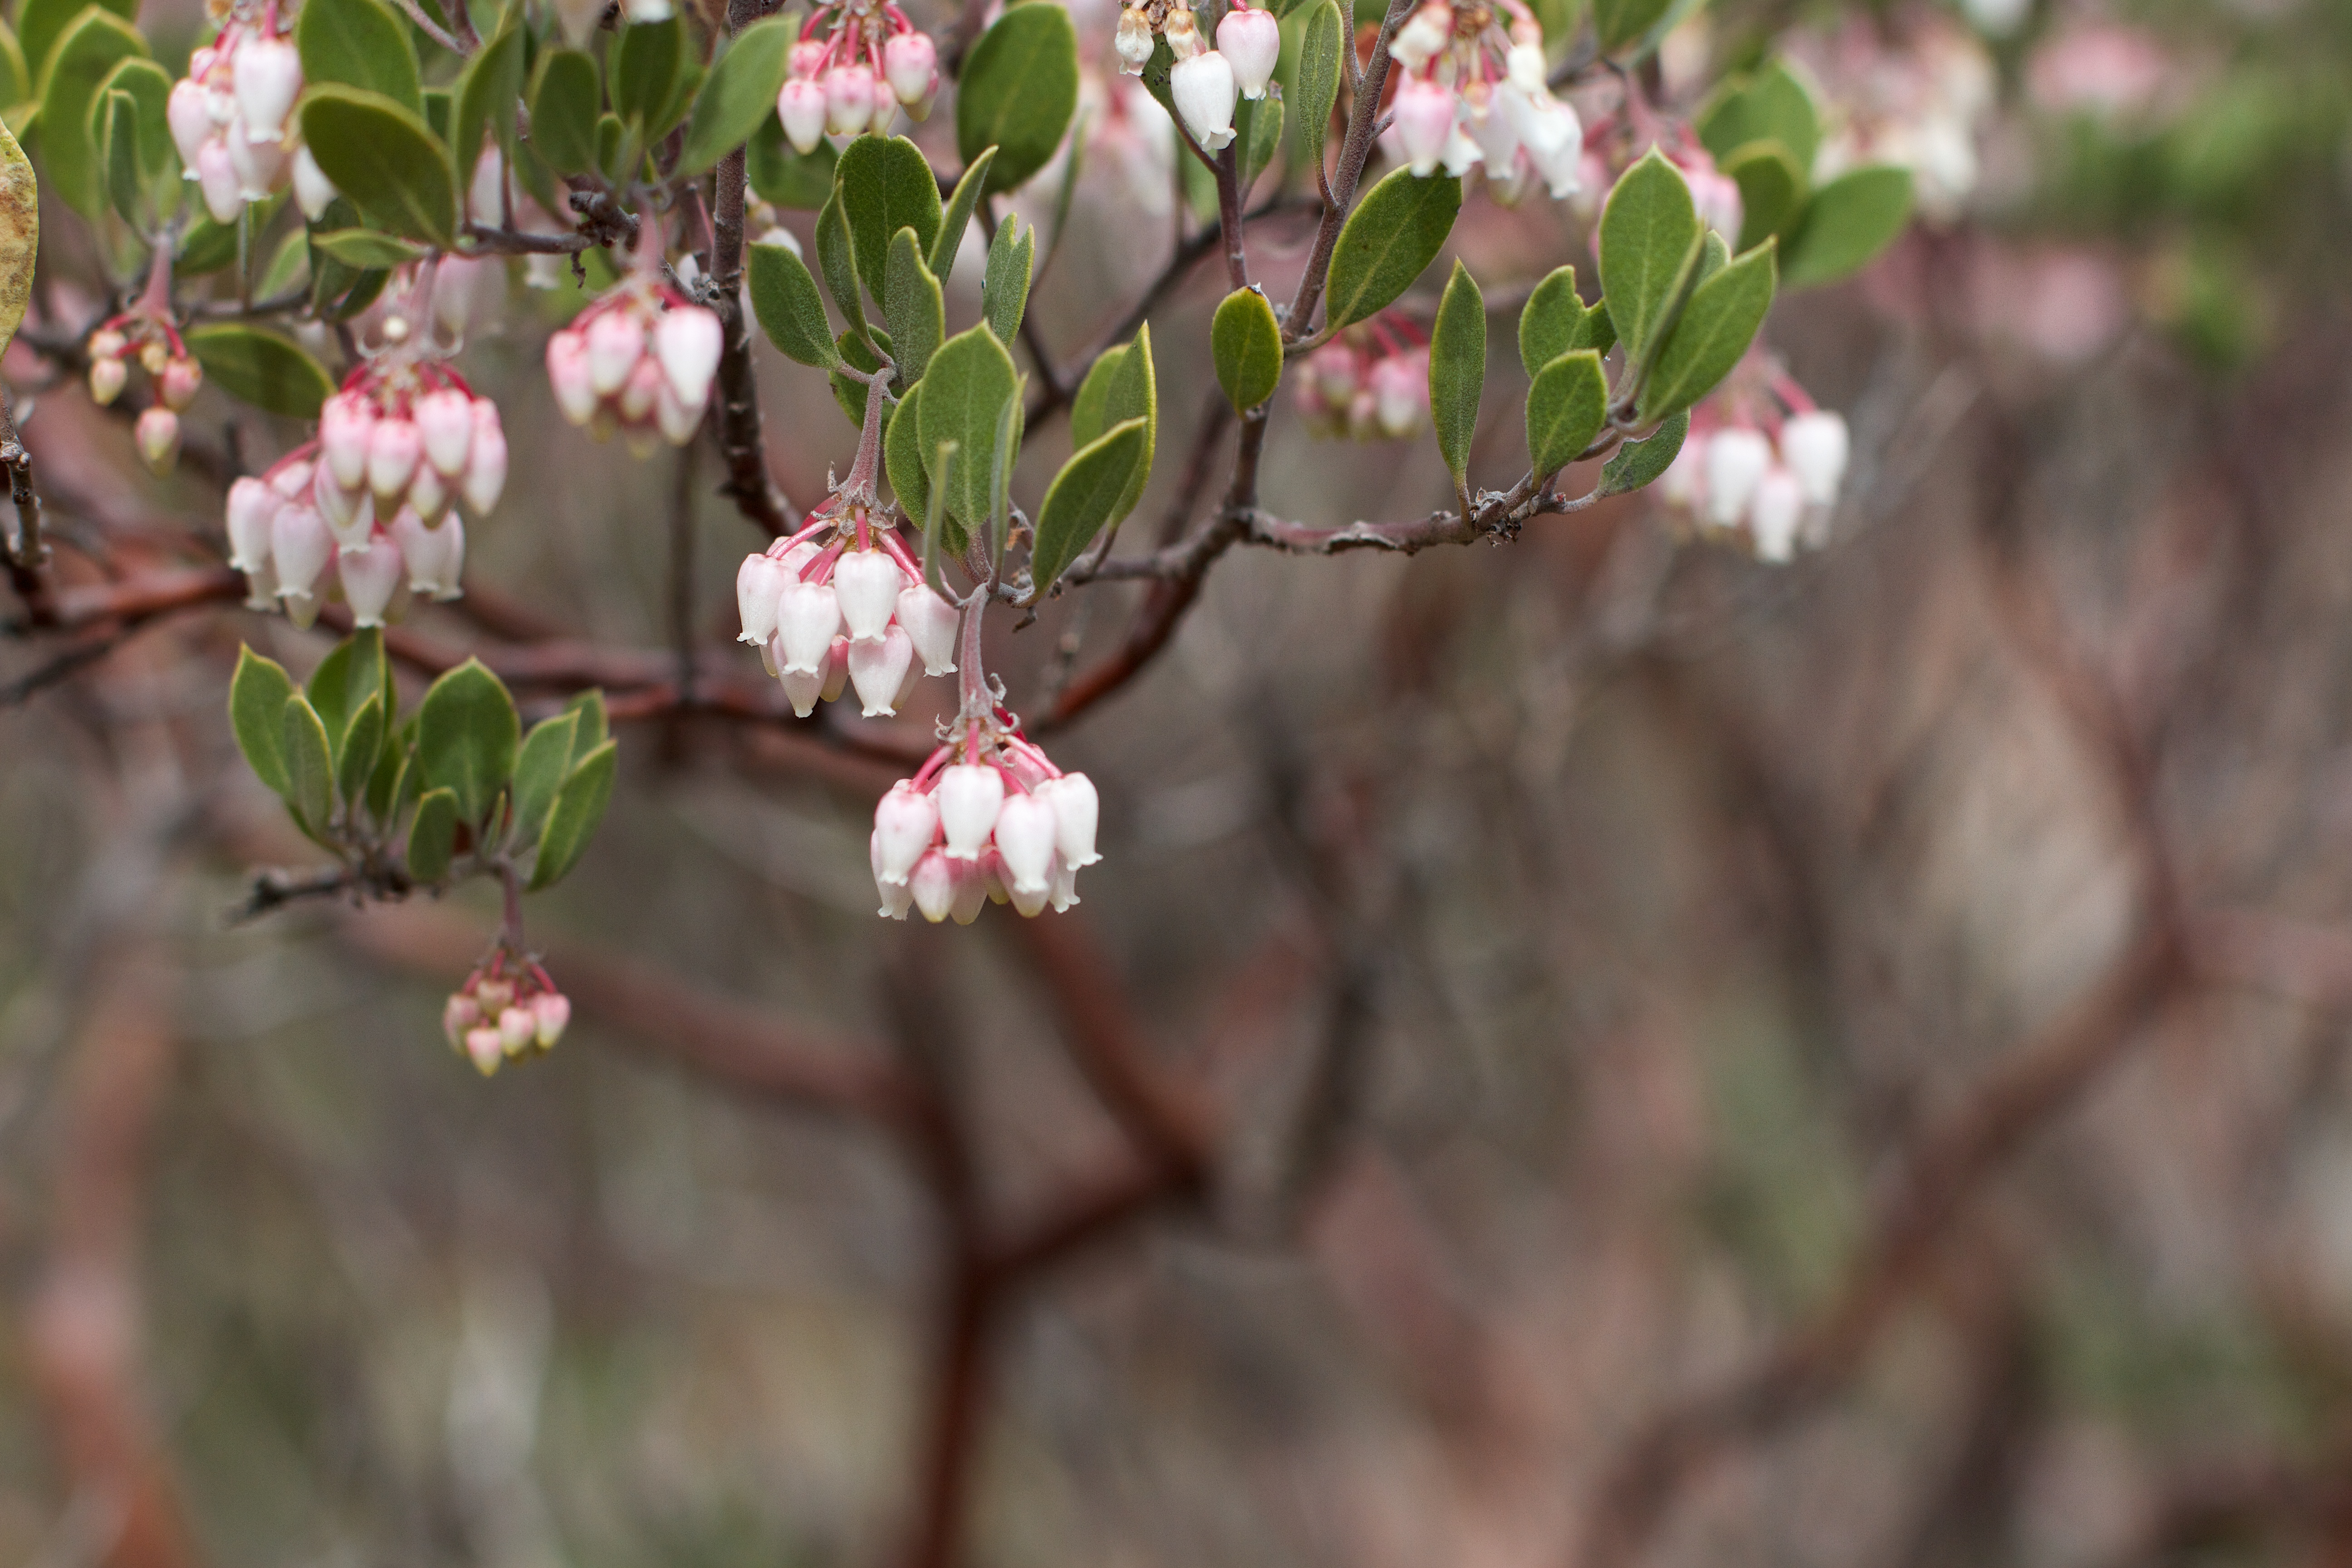
branch, blossom, plant, flower, food, spring, produce, botany, flora, cherry blossom, wildflower, shrub, flowering plant, land plant